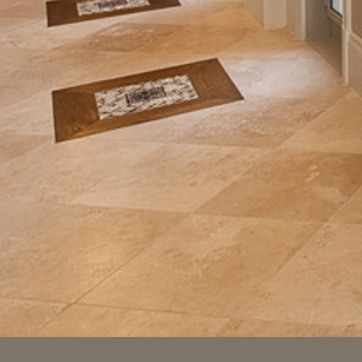
Material: tile